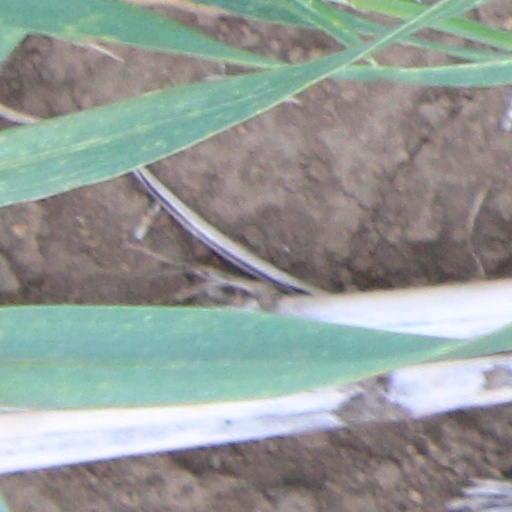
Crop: wheat